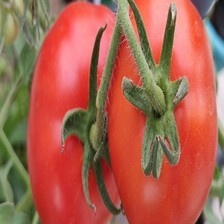
Label: tomato